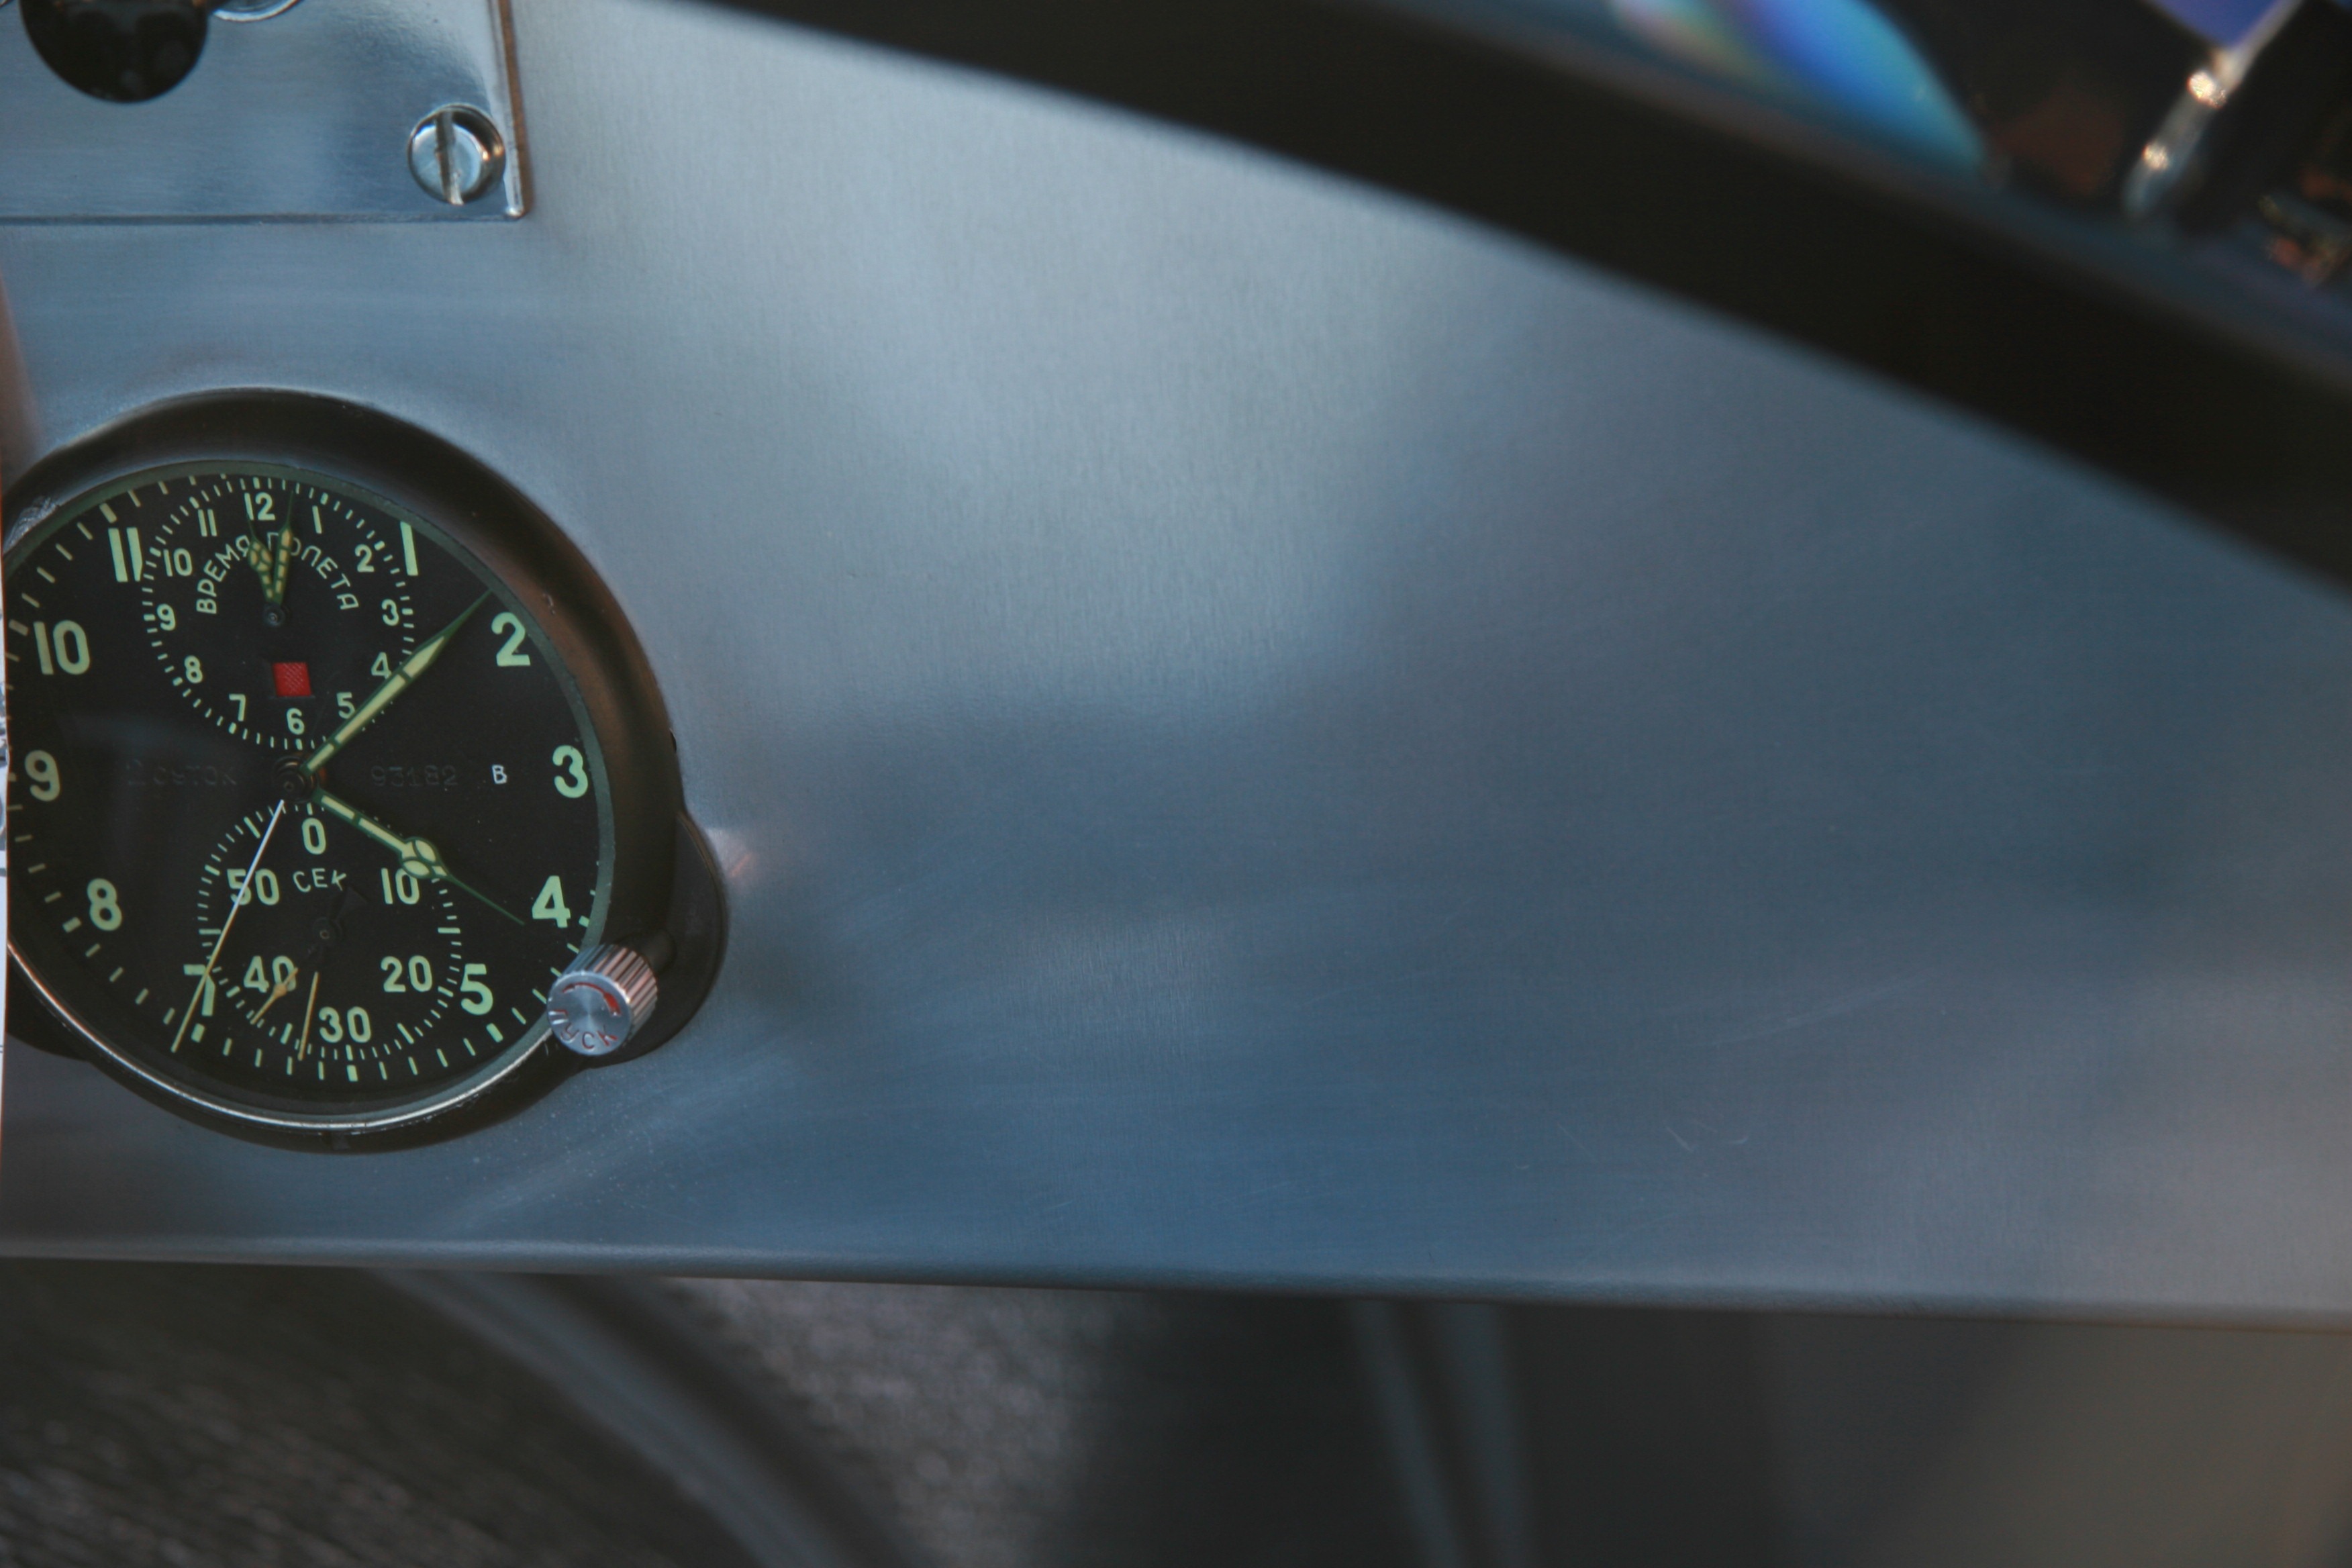
car, vintage, wheel, automobile, window, glass, clock, driving, aircraft, military, vehicle, metal, auto, gauge, steering wheel, dashboard, classic car, mechanical, instruments, historic vehicle, old machine, automobile make, automotive exterior